All American Ensign

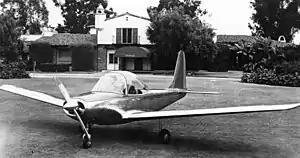

The All American 10A Ensign was a two-seat light plane built in the United States shortly after World War II. It was a low-wing, all-metal cantilever monoplane with fixed tricycle undercarriage and which seated its pilot and passenger side by side under an expansive bubble canopy. Due to the glut of military surplus aircraft on the civil market after the war, All American was unable to attract buyers and no production ensued.